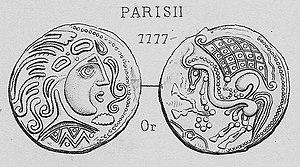
Le trésor de Puteaux est la découverte fortuite en 1950 d'un lot de monnaies gauloises sur le territoire de la commune de Puteaux dans les Hauts-de-Seine. L'essentiel des monnaies étaient des statères de la tribu des Parisii.